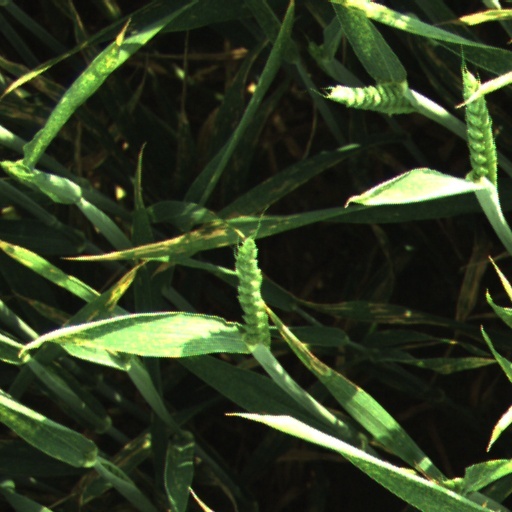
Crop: wheat